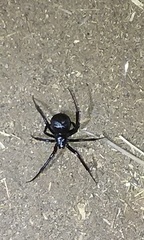
Species: Lactrodectus_hesperus